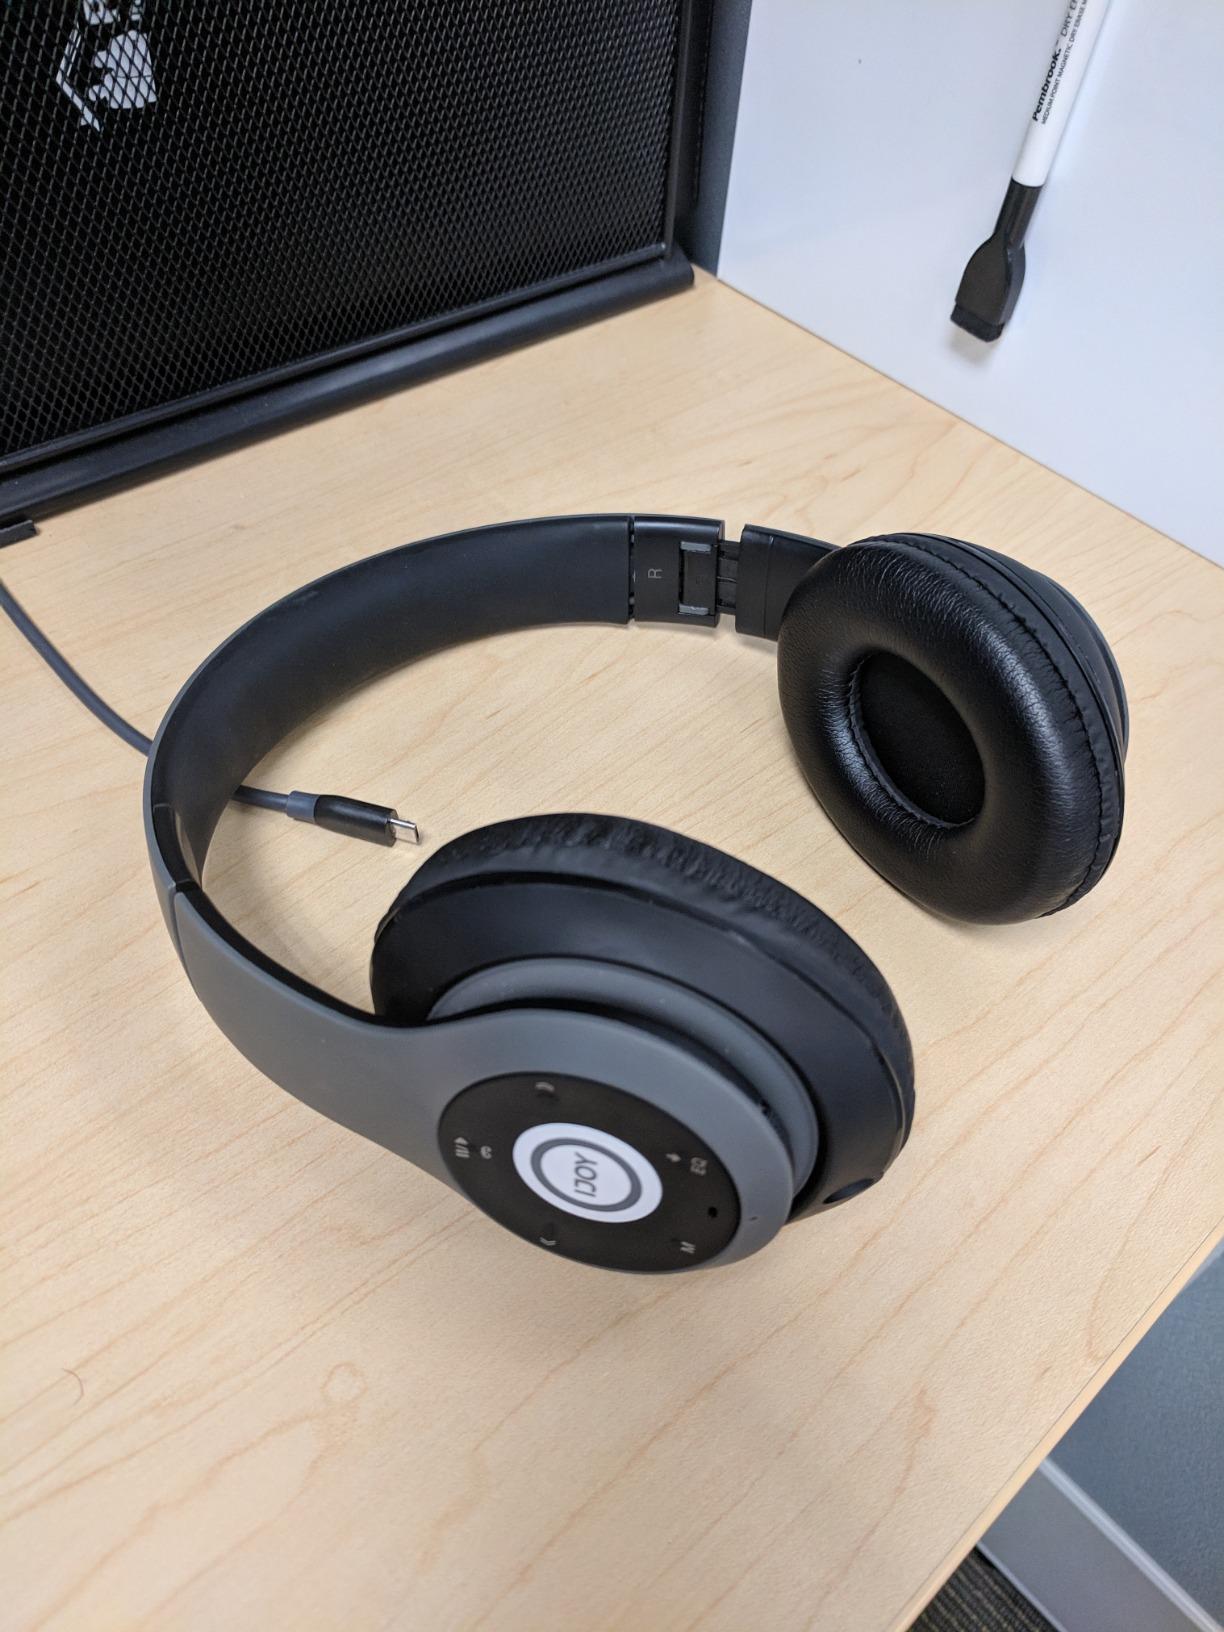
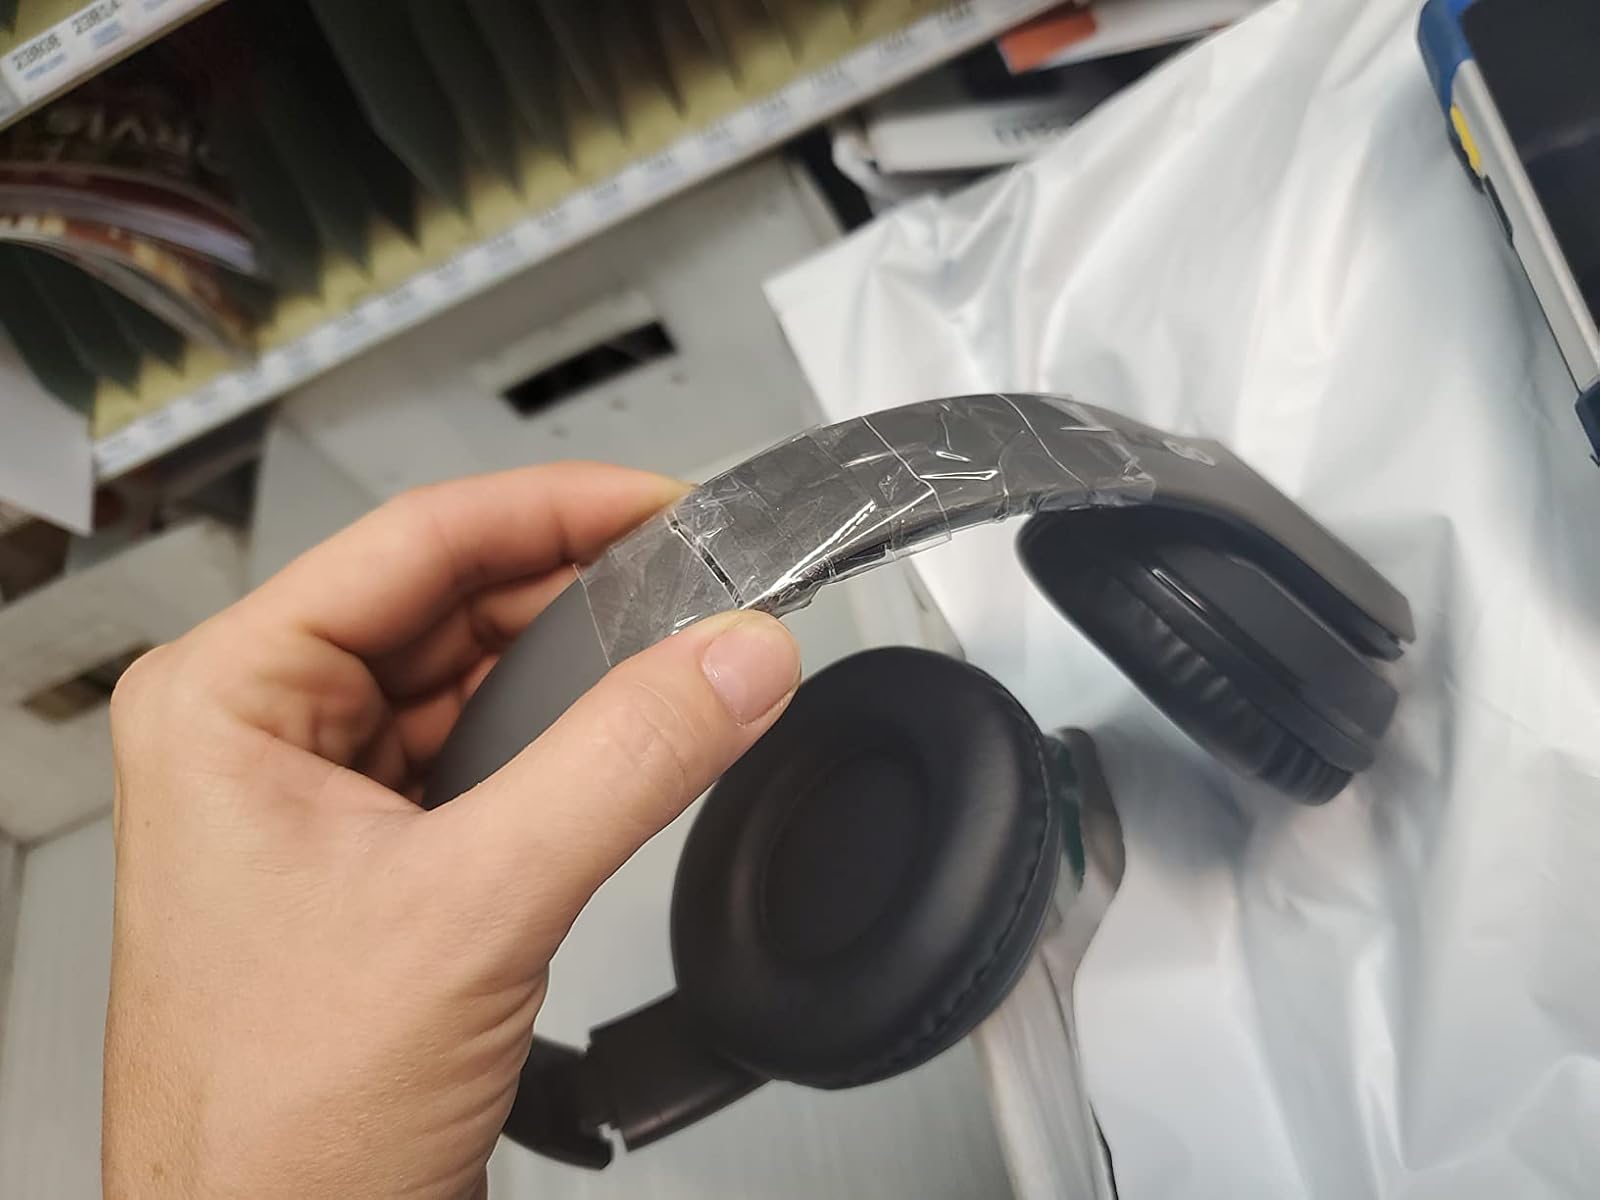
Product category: headphones
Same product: yes